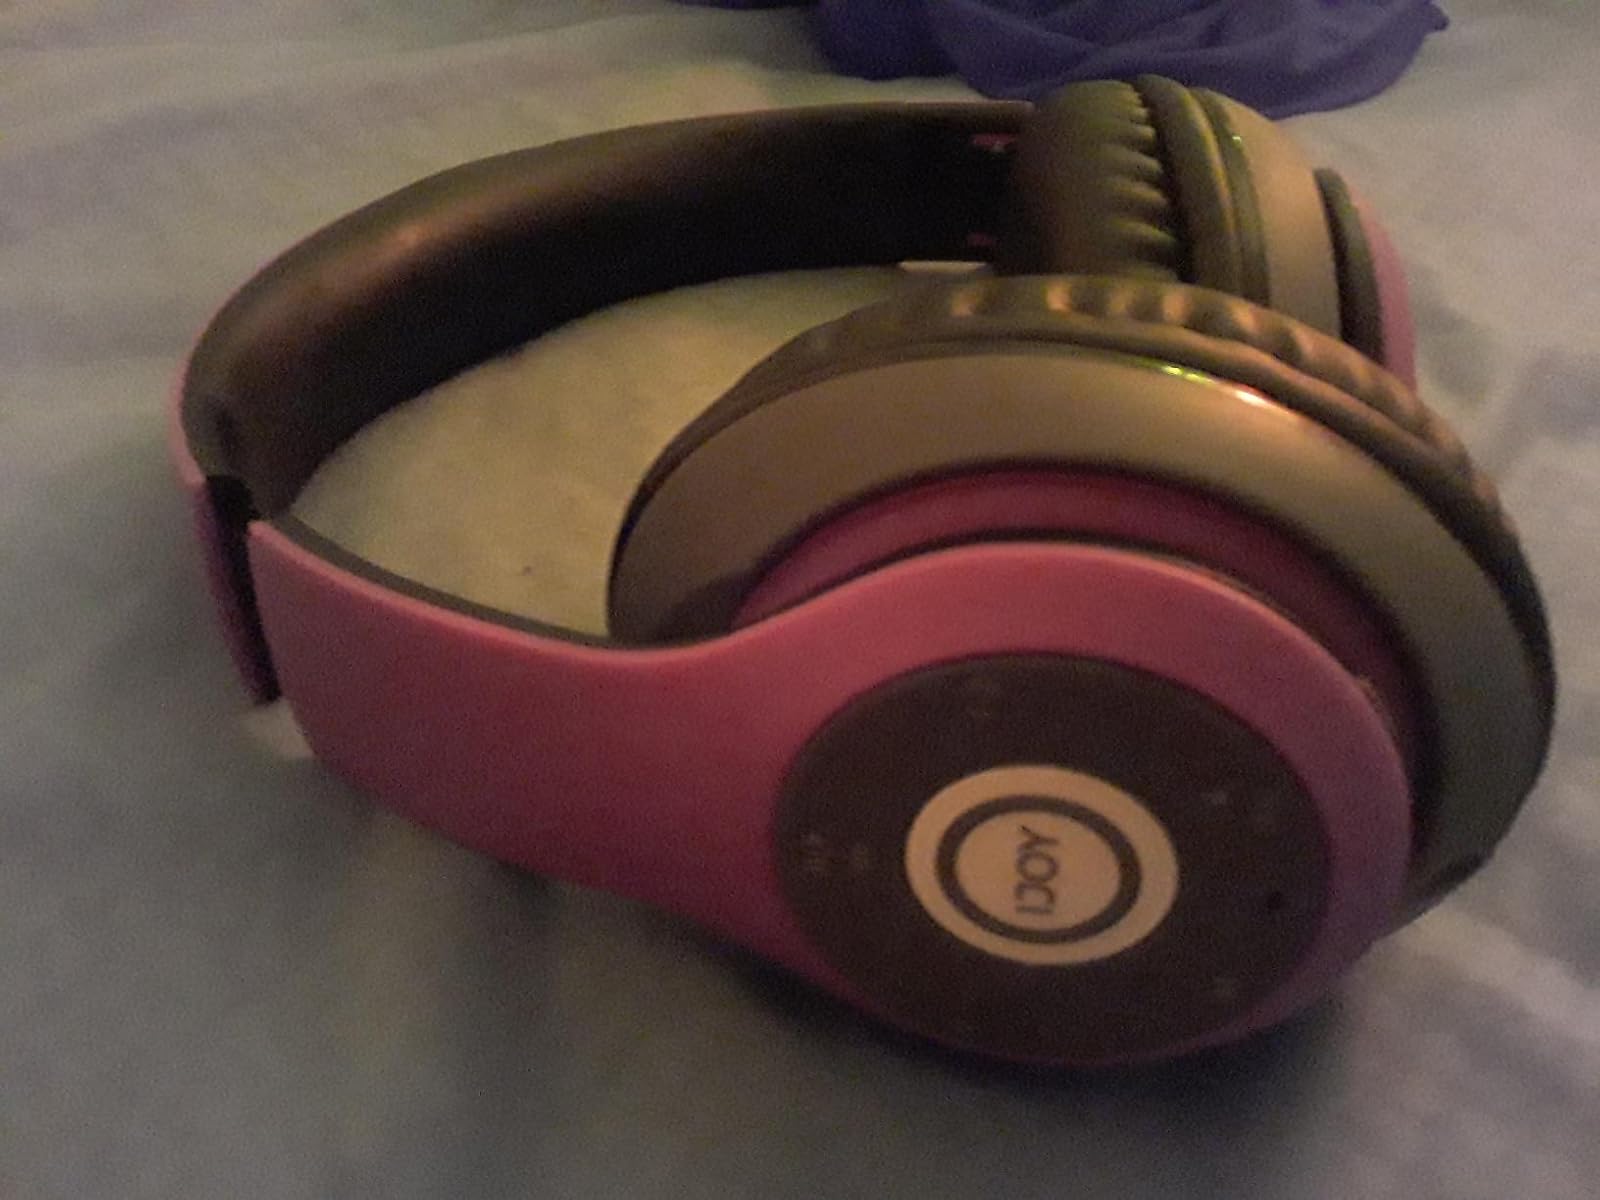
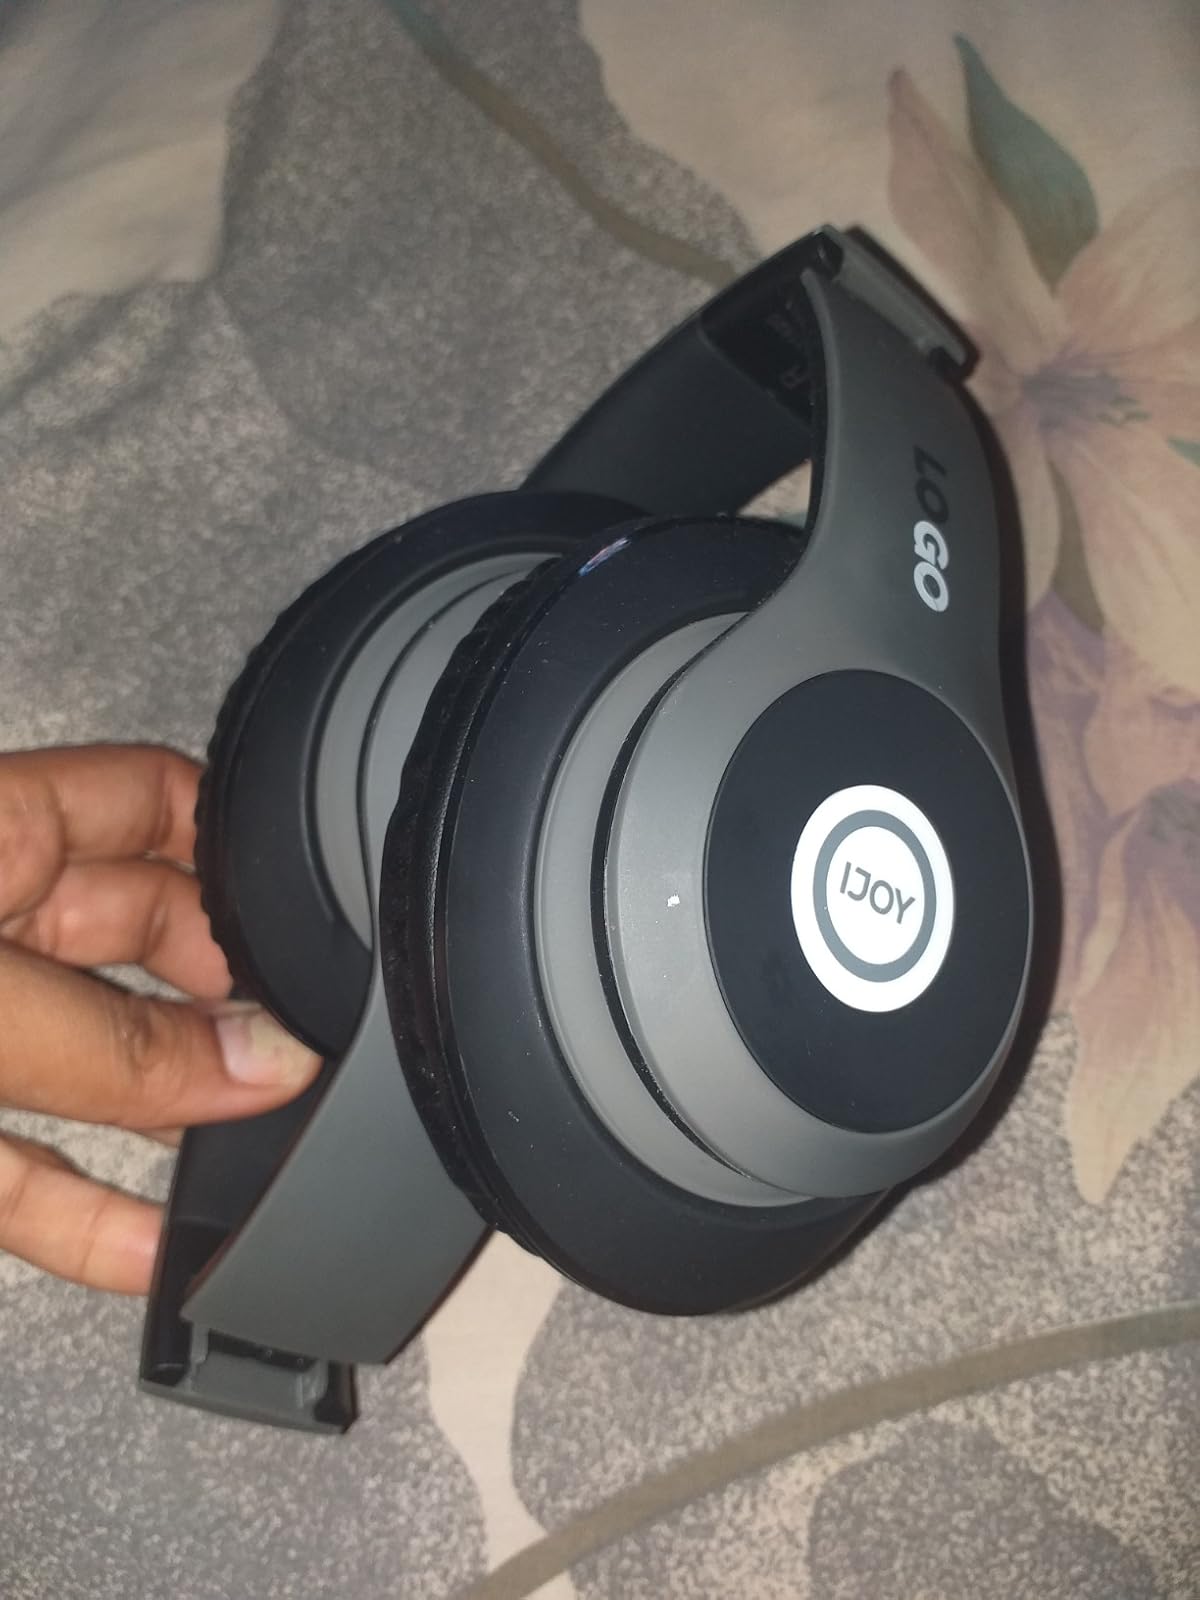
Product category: headphones
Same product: no